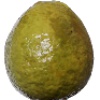
Label: guava